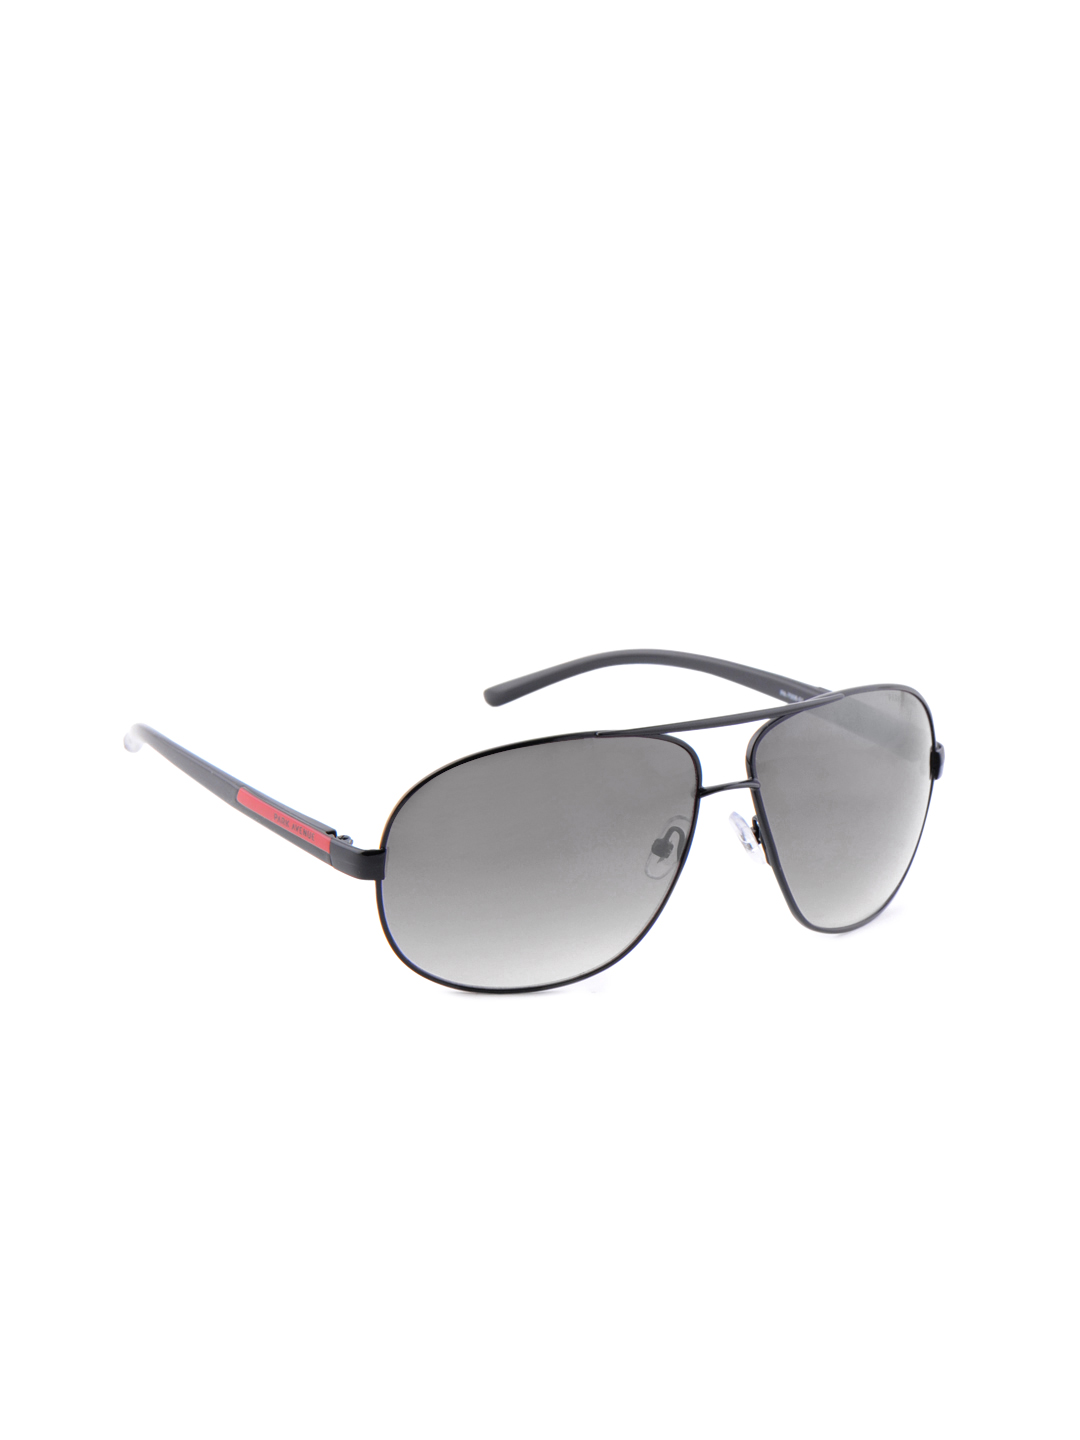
Park Avenue Men Black Sunglasses
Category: Accessories / Eyewear / Sunglasses
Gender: Men
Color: Black
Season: Winter 2016
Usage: Casual